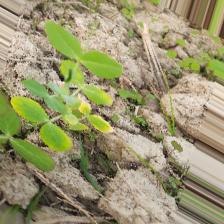
Label: Ascochyta blight